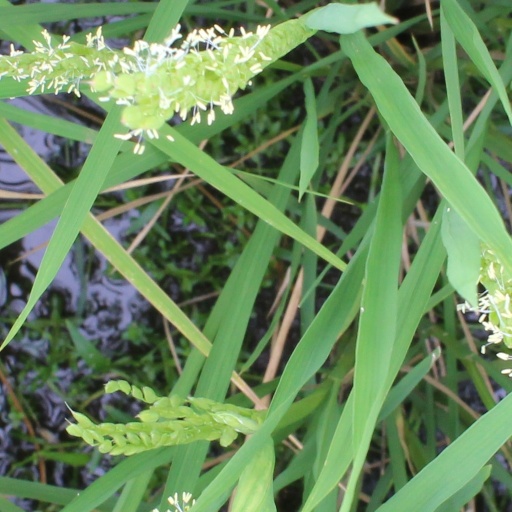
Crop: rice